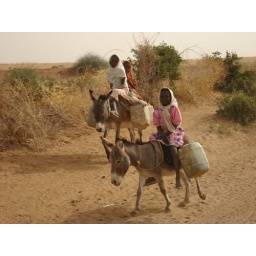
girls leave IDP camp in search of water